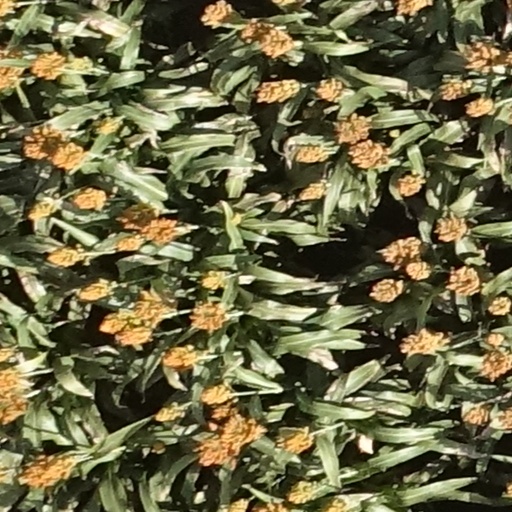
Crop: sorghum